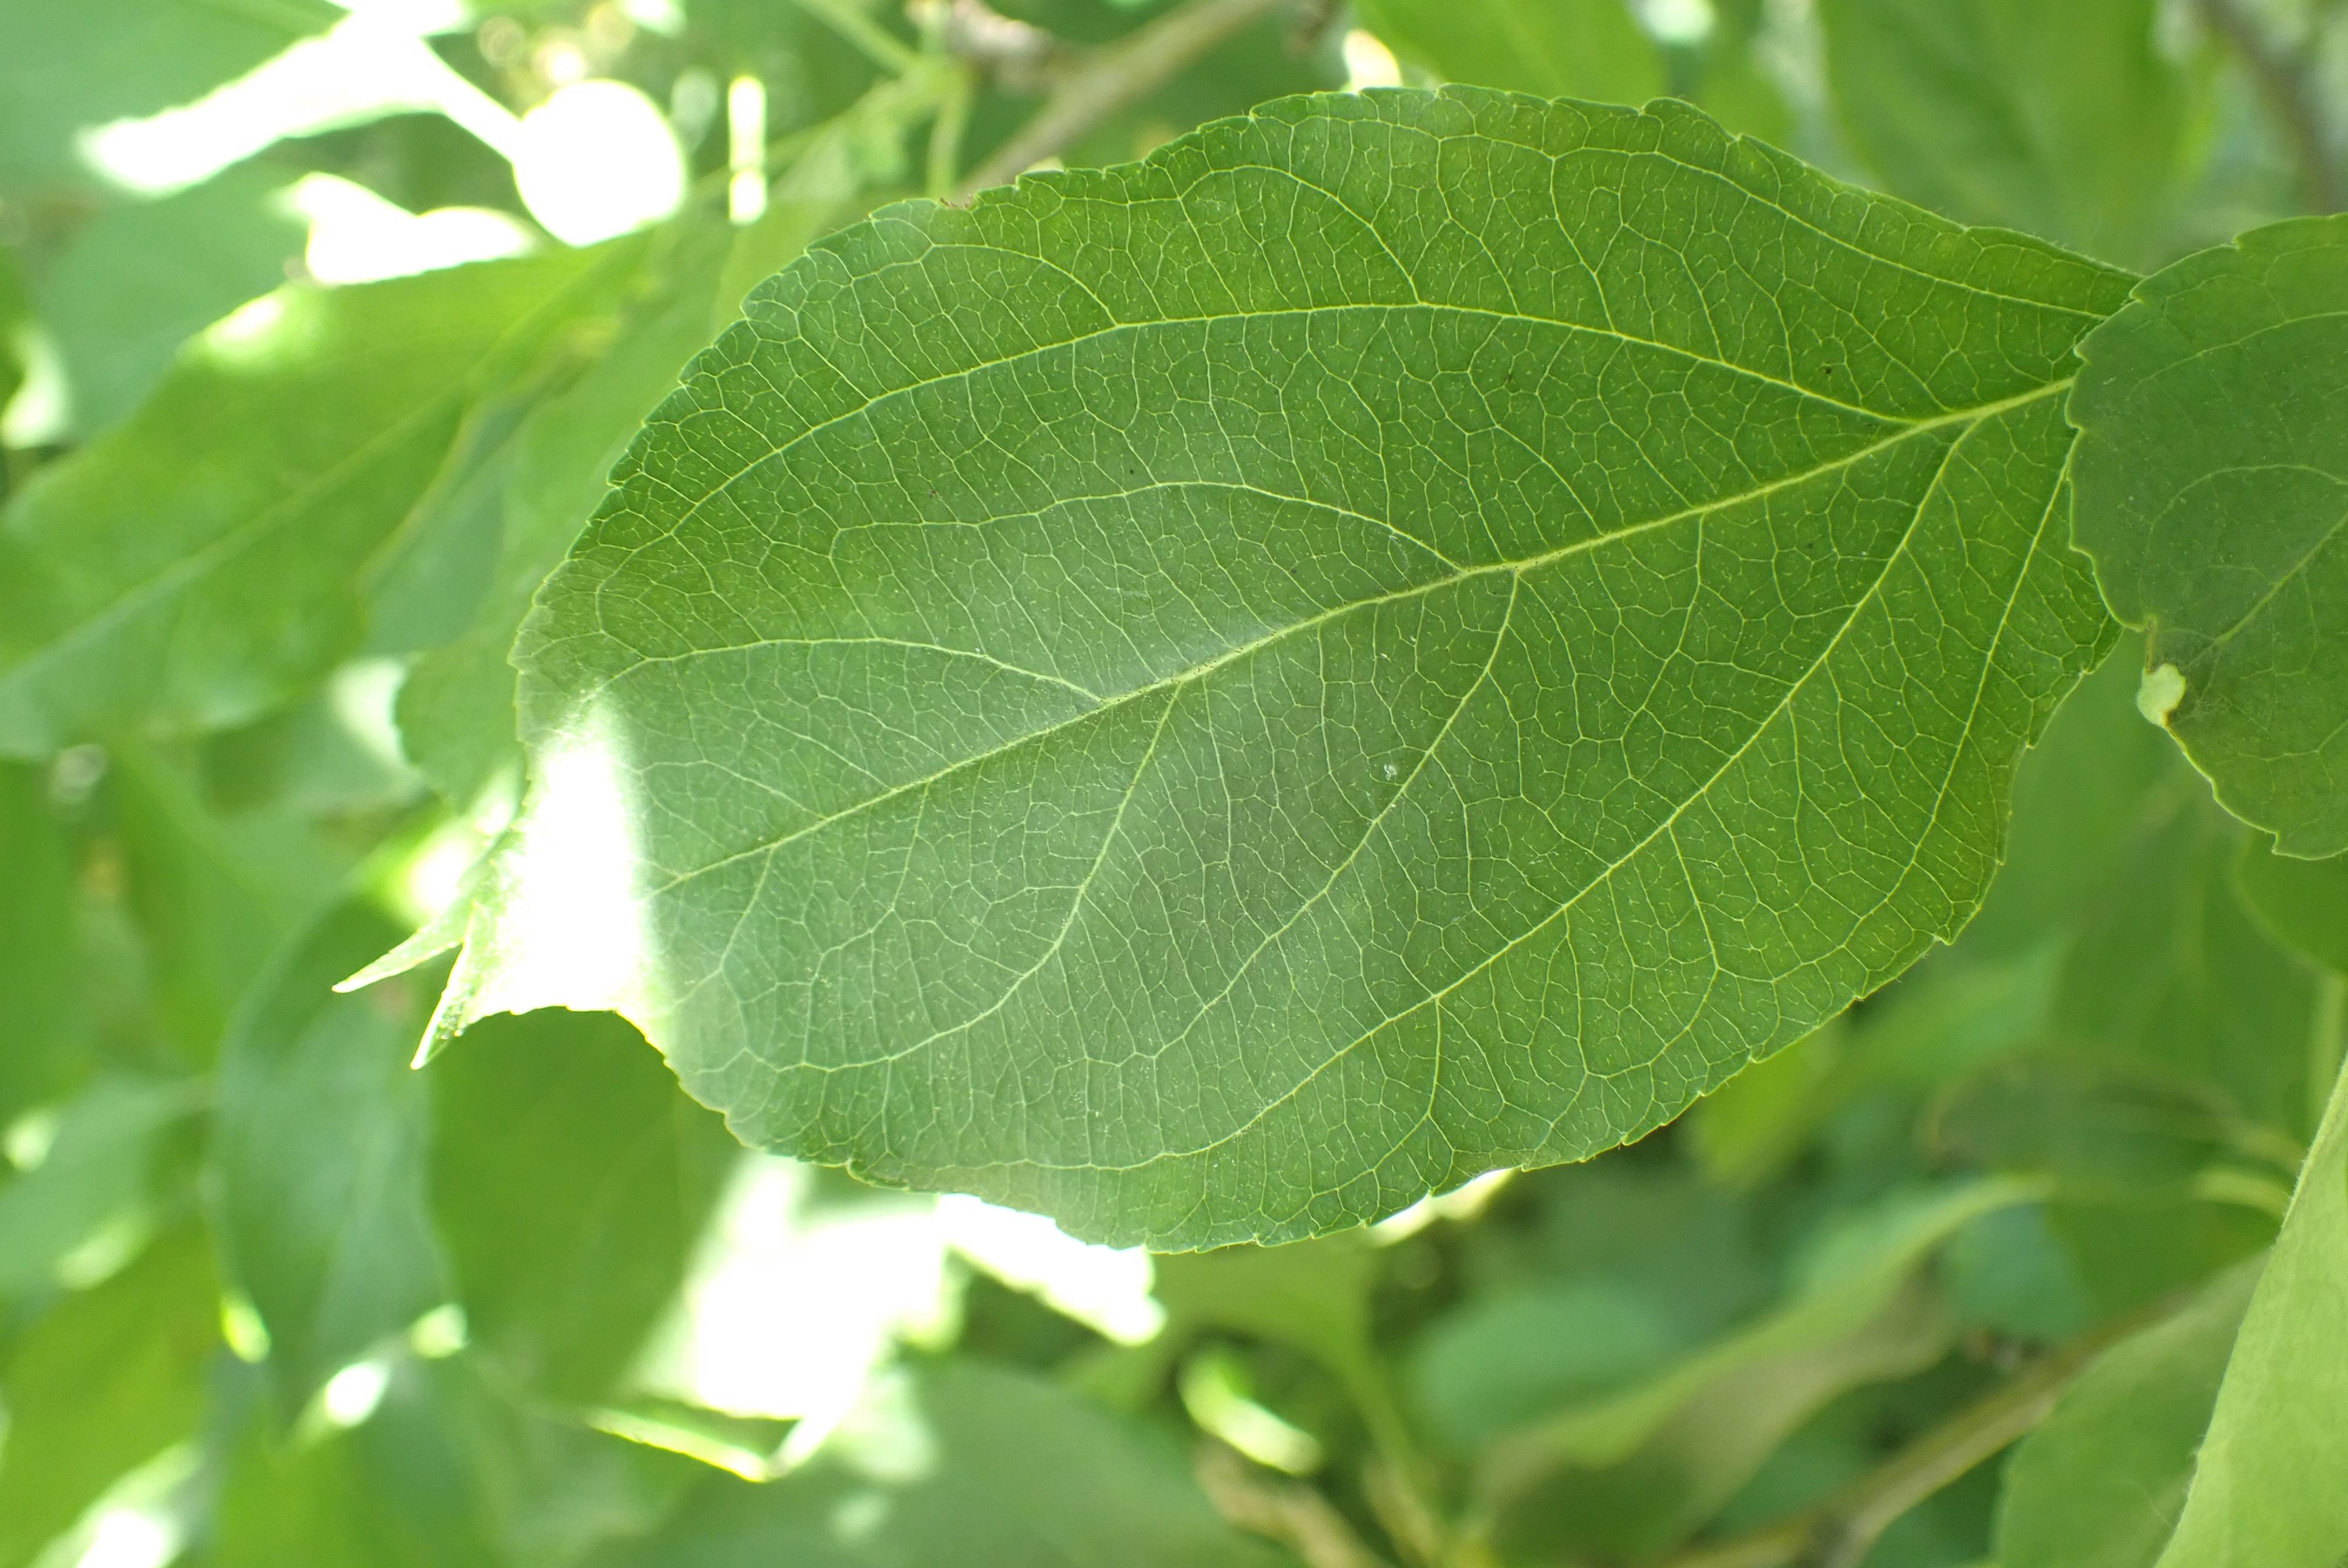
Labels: healthy